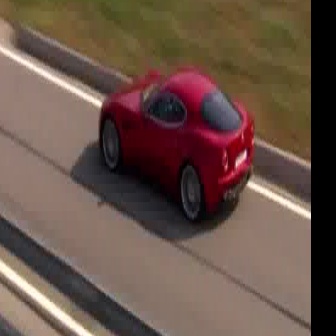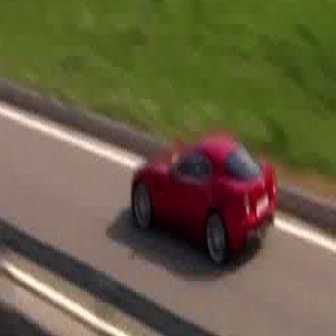
  Please identify the target specified by the bounding box [95,59,256,220] in the first image and locate it in the second image. Return the coordinates in [x_min,y_min,x_max,y_max] format.
Answer: [131,124,276,270]